Boydell Shakespeare Gallery

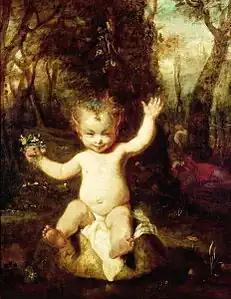
Oil painting representing Puck as a baby with pointed ears and curly blonde hair sitting on an enormous mushroom in a forest. He holds a small posy and grins mischievously.

The Boydell Shakespeare Gallery in London, England, was the first stage of a three-part project initiated in November 1786 by engraver and publisher John Boydell in an effort to foster a school of British history painting. In addition to the establishment of the gallery, Boydell planned to produce an illustrated edition of William Shakespeare's plays and a folio of prints based upon a series of paintings by different contemporary painters. During the 1790s the London gallery that showed the original paintings emerged as the project's most popular element.